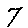
Label: 7